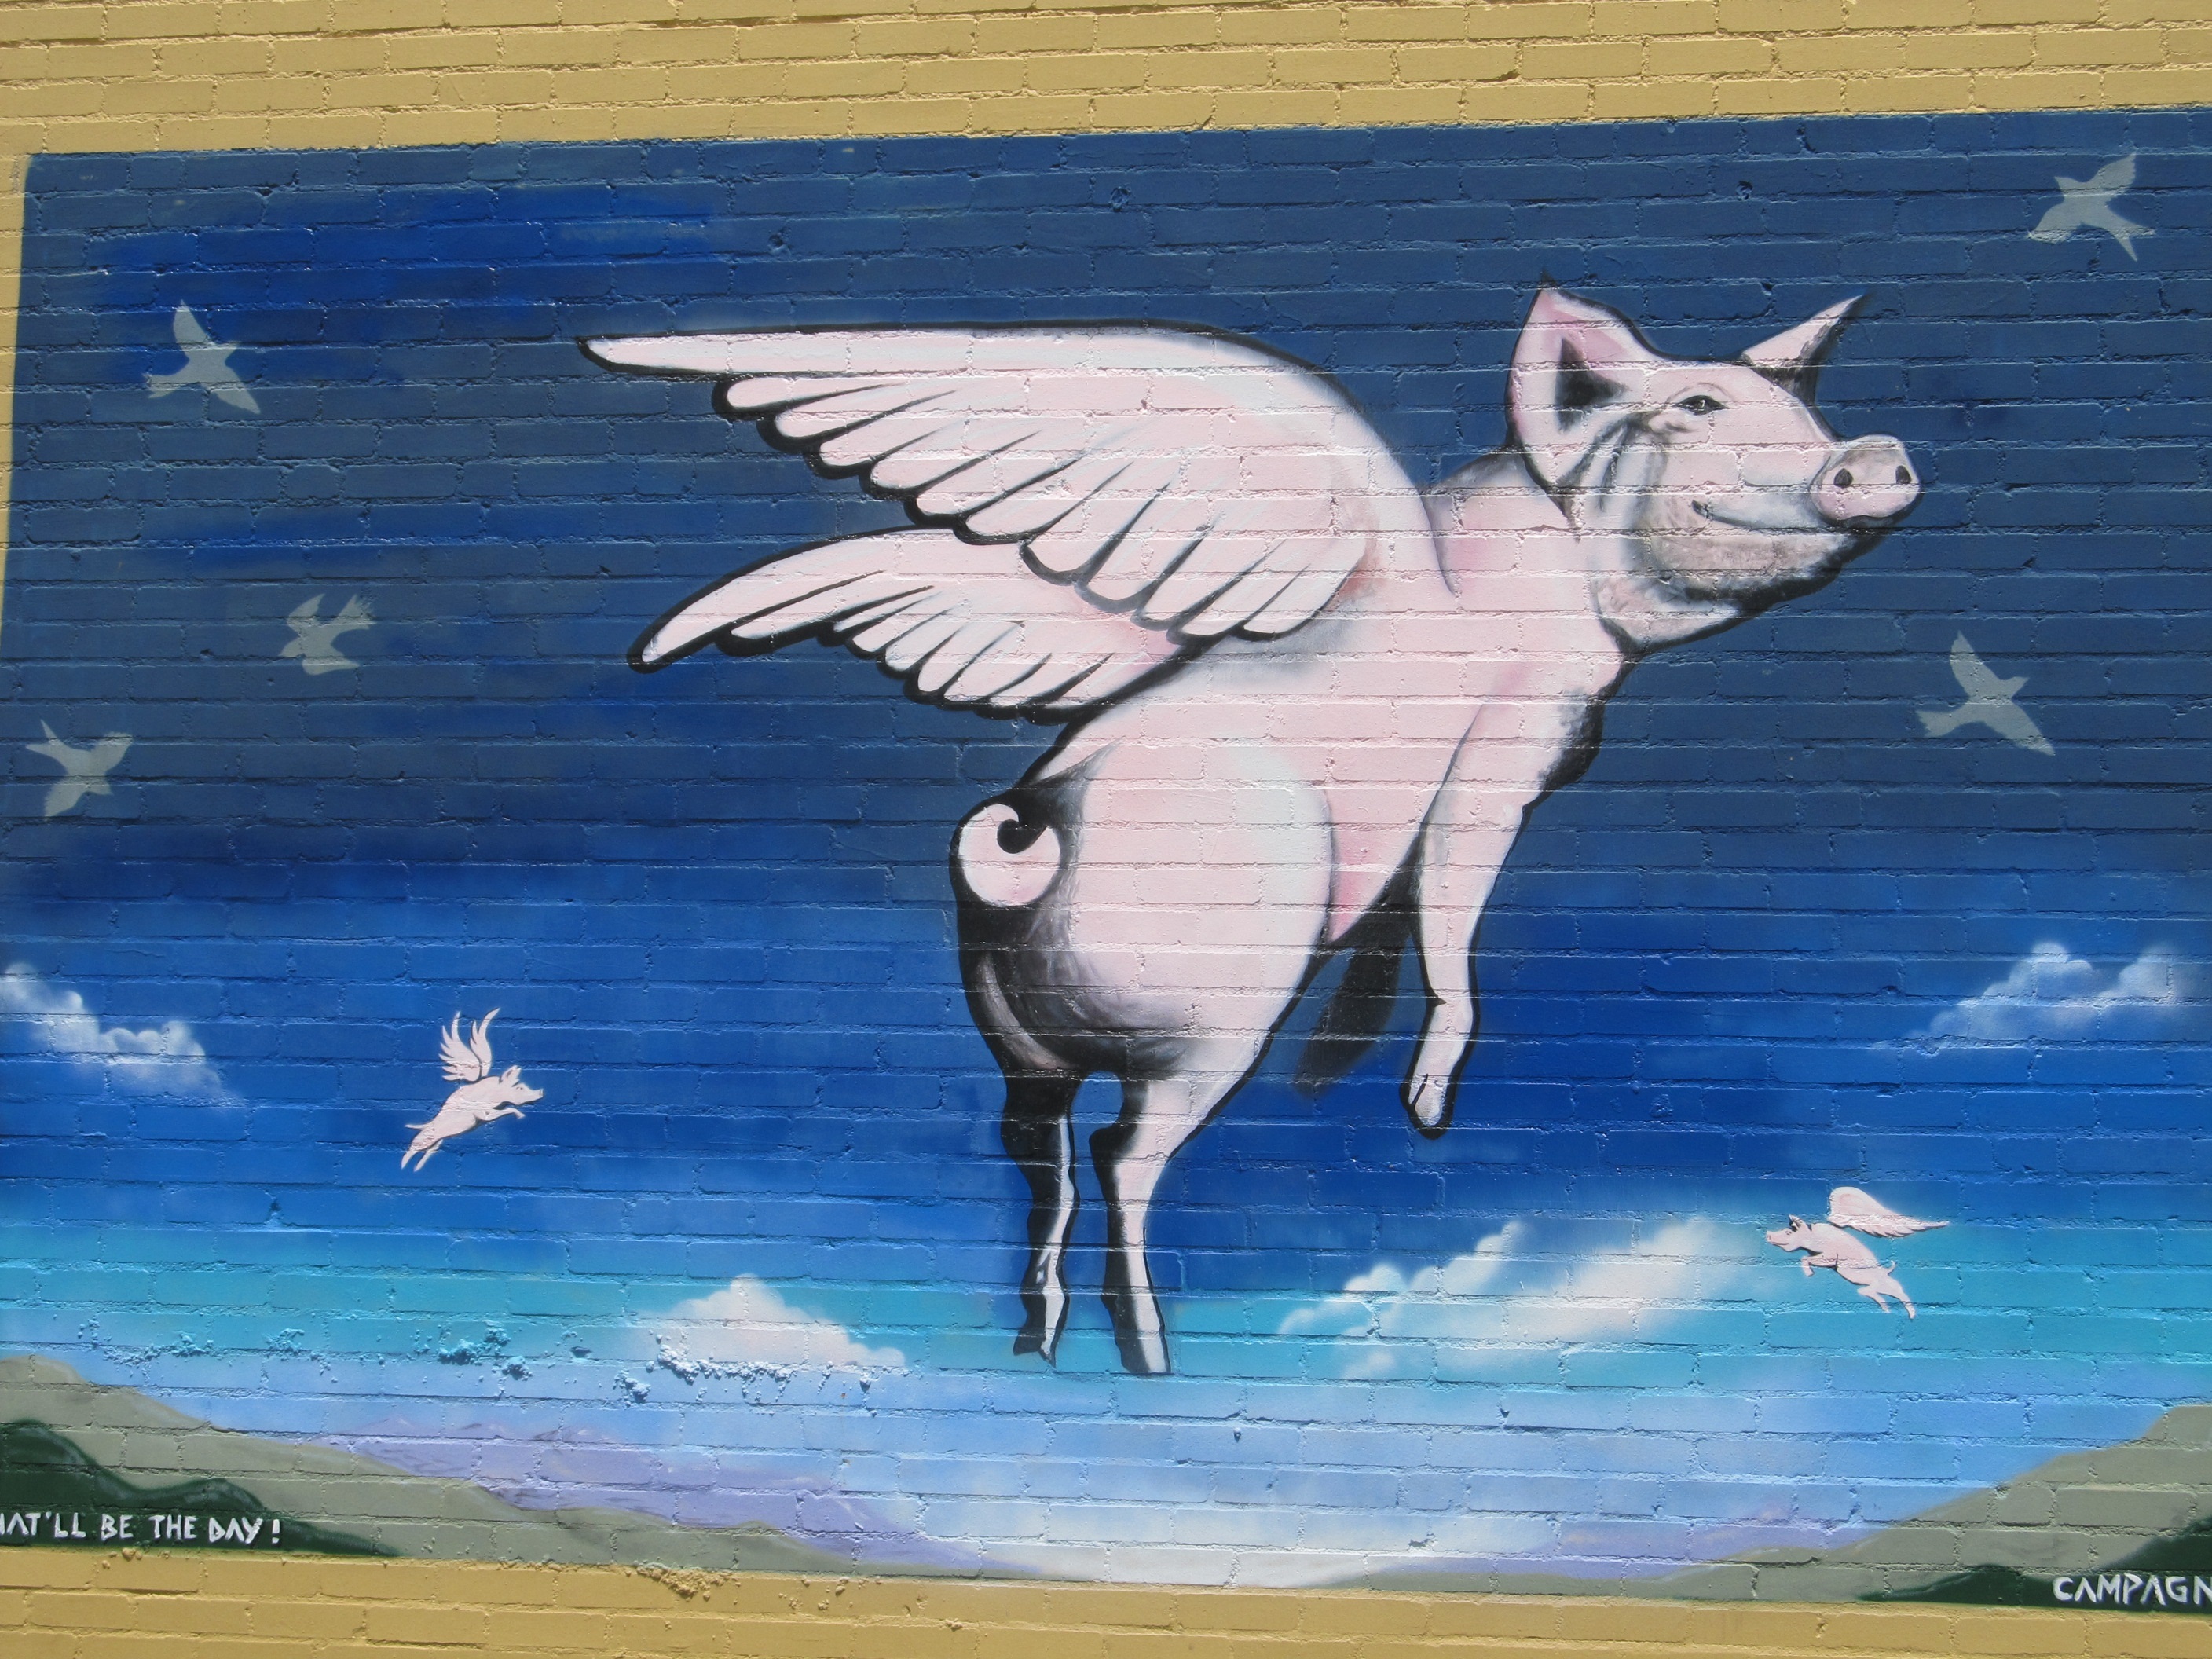
wing, building, city, urban, flying, graffiti, artwork, painting, hog, art, illustration, bricks, mural, funny, painted, pig, texas, dallas